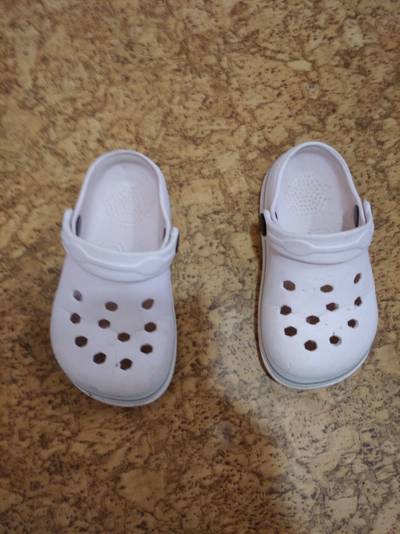
Waste category: shoes